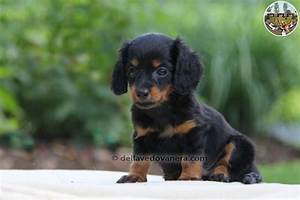
Label: cane